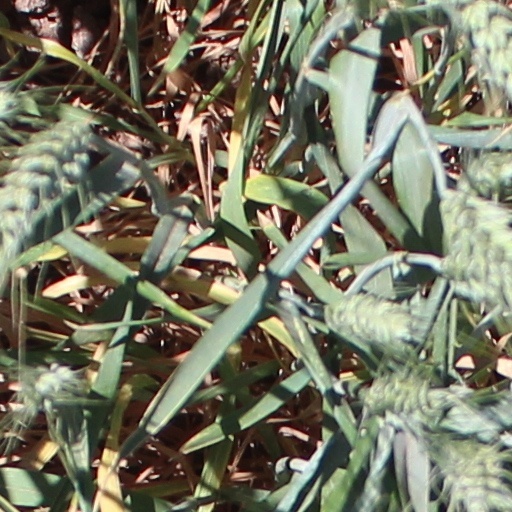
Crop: wheat